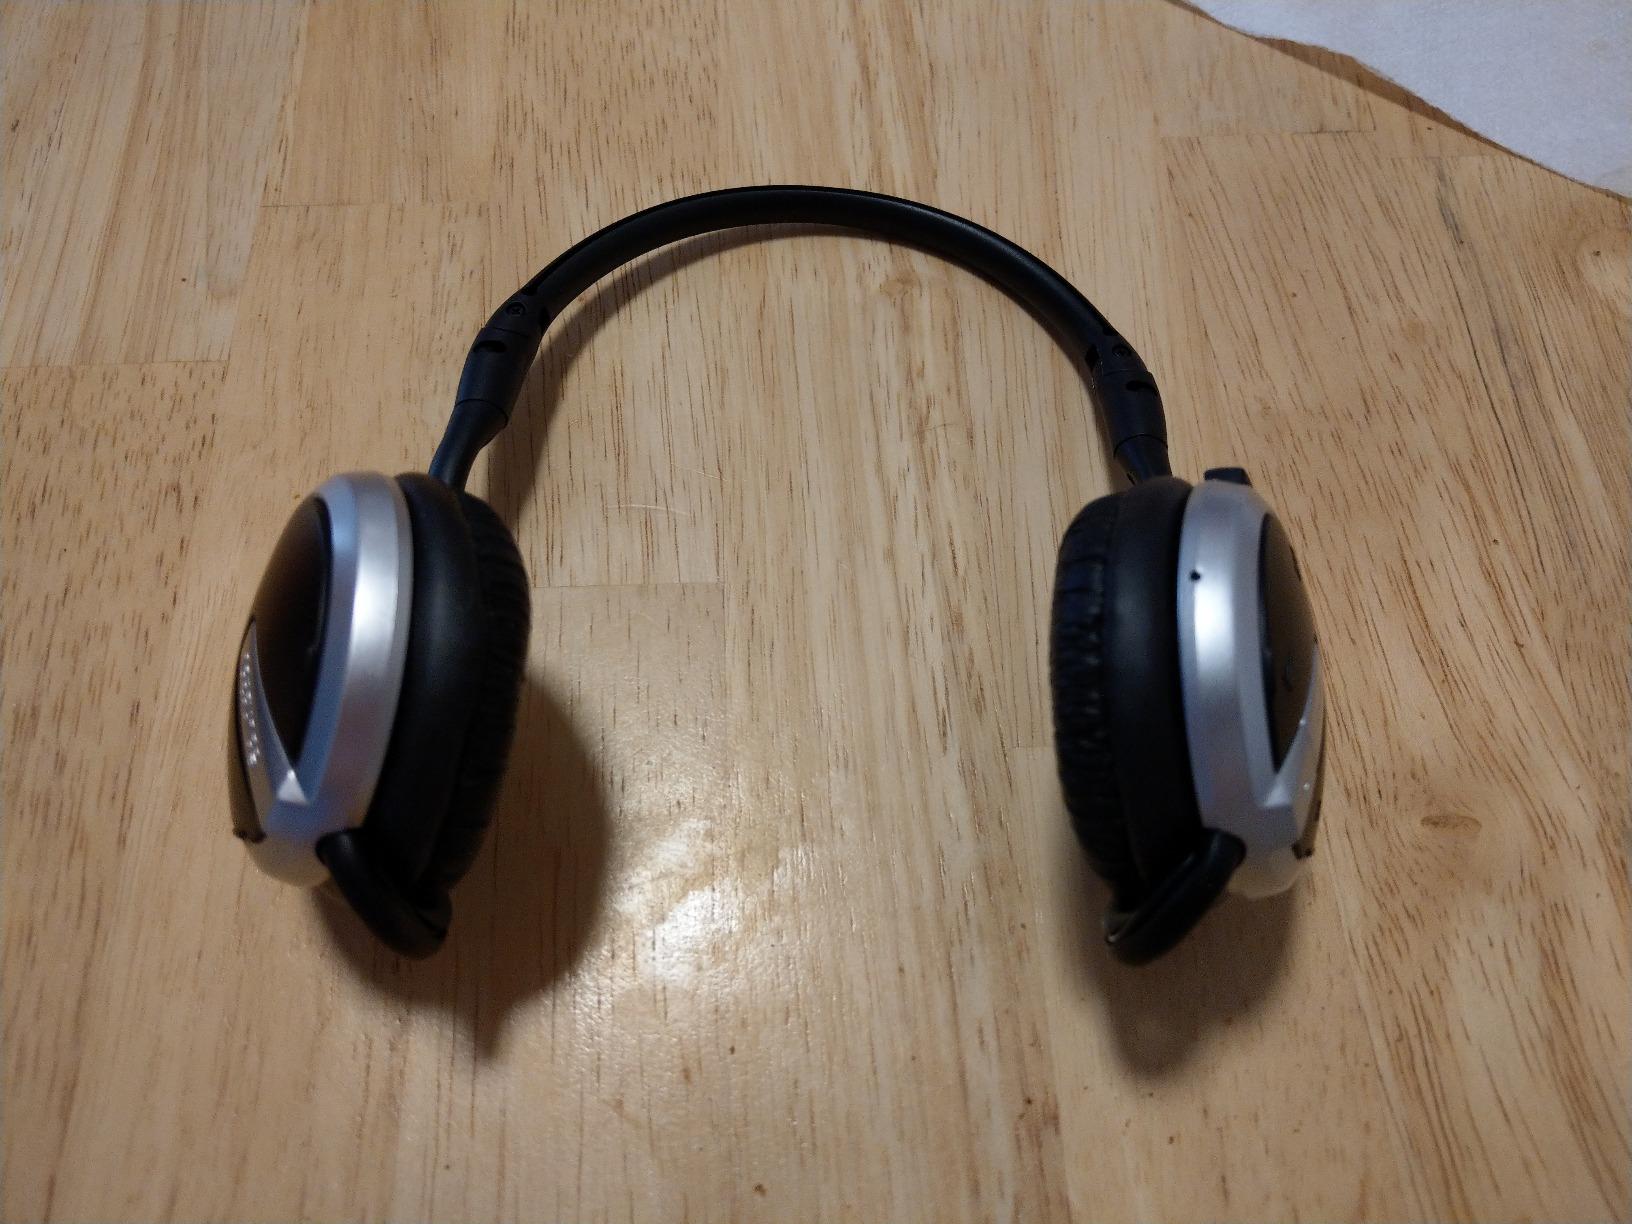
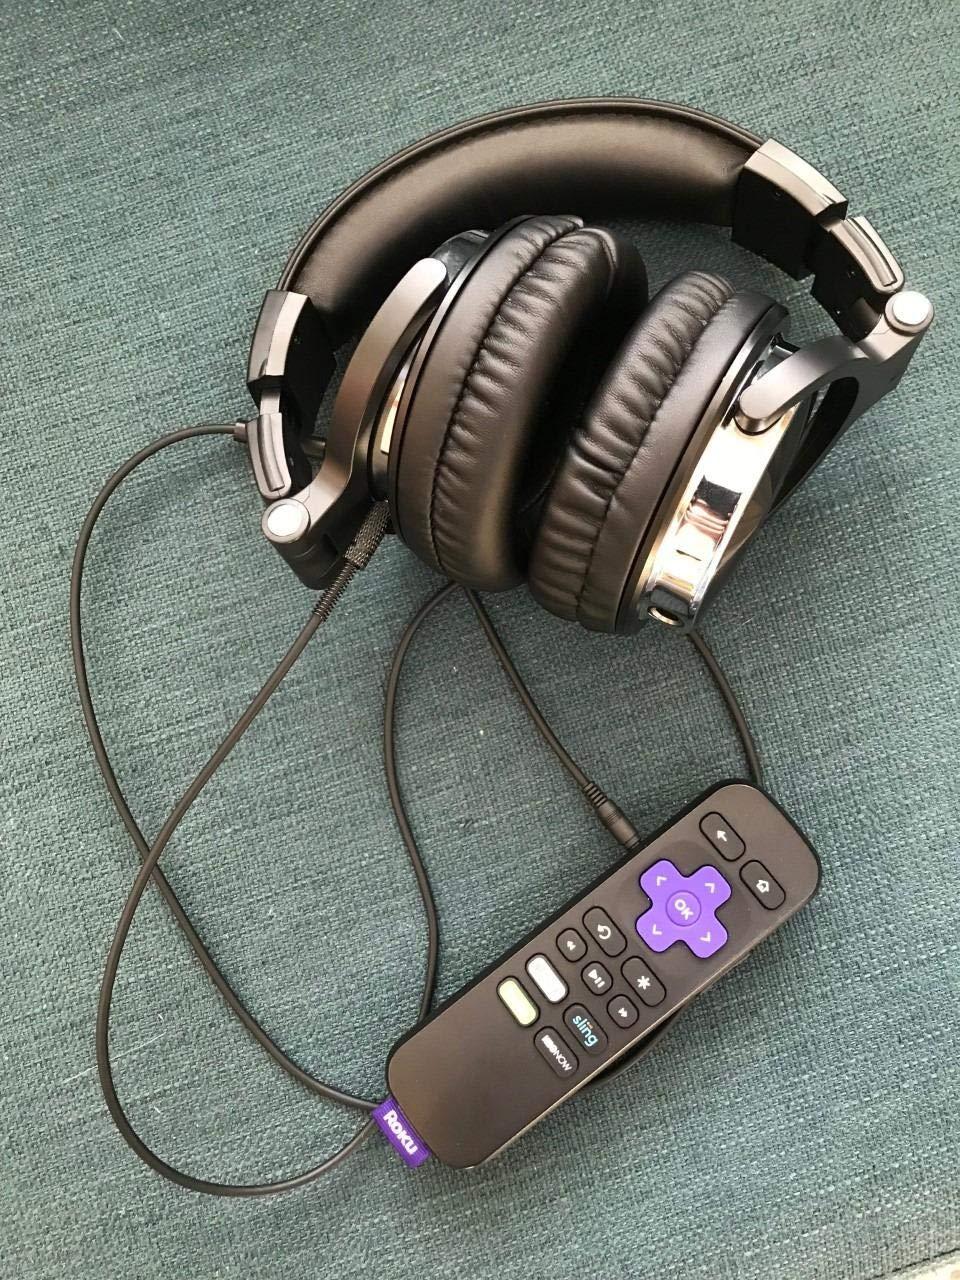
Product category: headphones
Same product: no